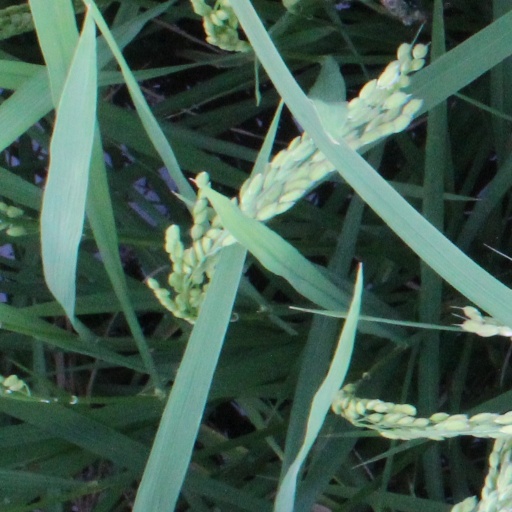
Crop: rice